Hirofumi Yoshimura

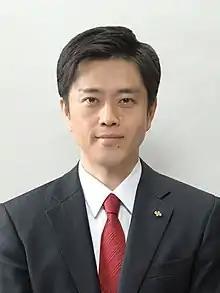

is a Japanese politician currently serving as the governor of Osaka Prefecture. He assumed office in April 2019. He has been described as a conservative.